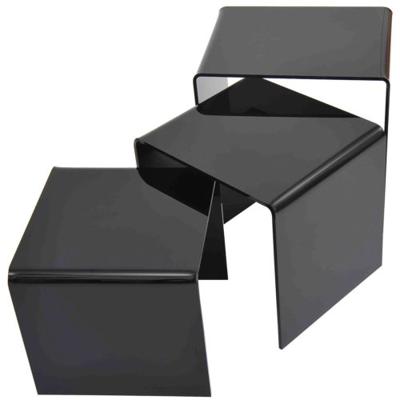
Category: table